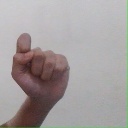
अक्षर: घ